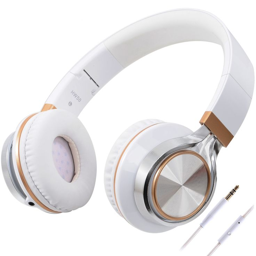
love the headphones with microphones with the white gold color , hope the girls will like it as gift .